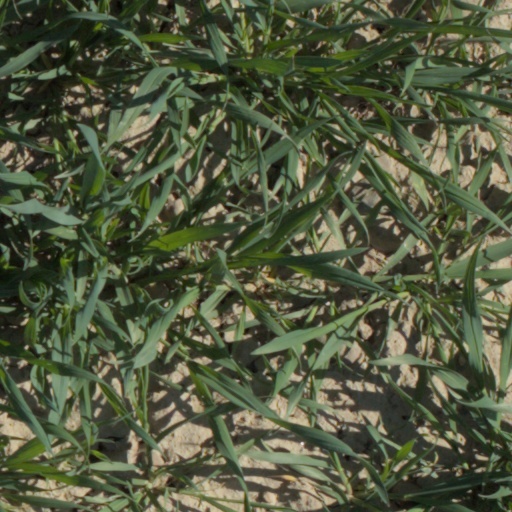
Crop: wheat